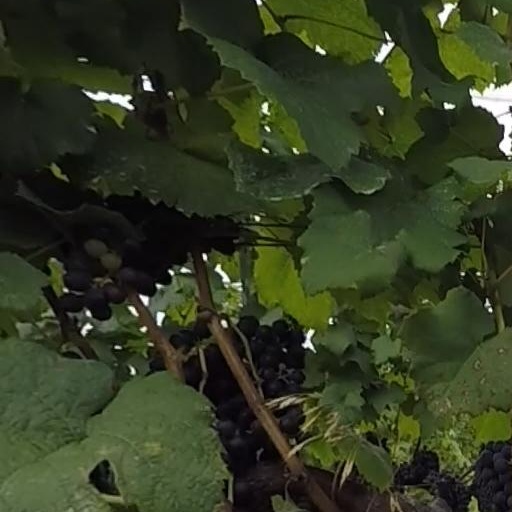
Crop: grape